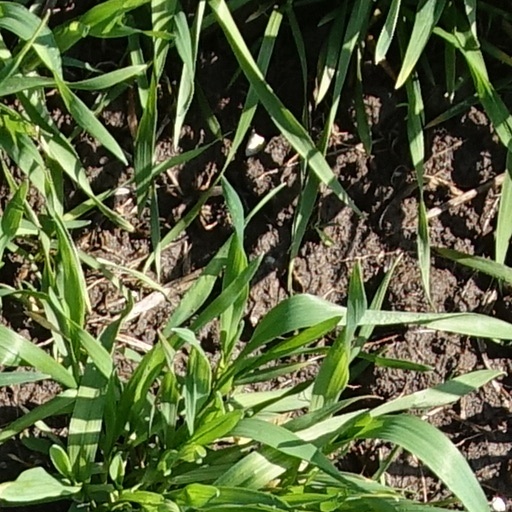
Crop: wheat